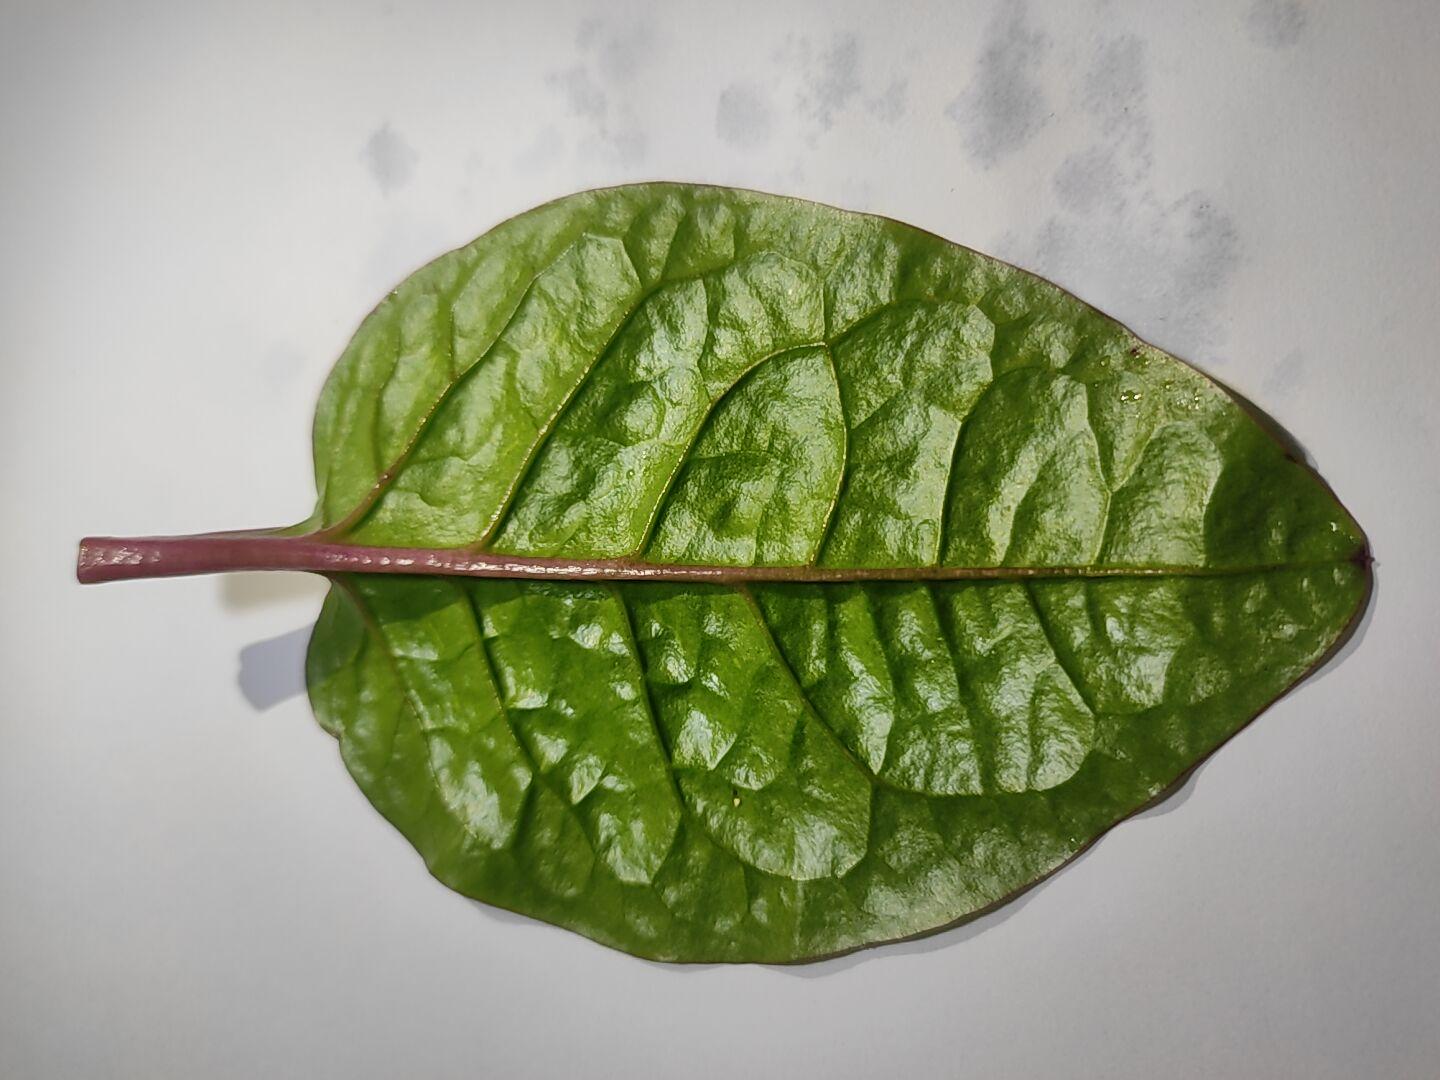
Label: healthy